Renato Corsetti

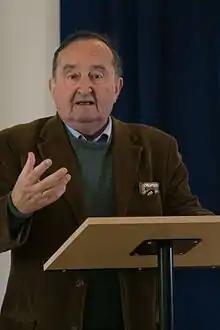
Corsetti in 2016

Renato Corsetti (29 March 1941 – 1 February 2025) was an Italian Esperantist who served as President of the Universal Esperanto Association from 2001 to 2007. Born in Rome, Corsetti supported the idea that the people of the world should be able to communicate in a neutral and easy international language. He taught psycholinguistics at the Sapienza University of Rome. He was also an associate professor at the International Academy of Sciences San Marino.